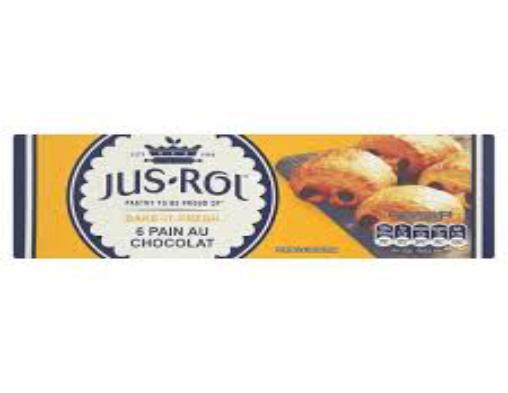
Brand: Jus-Rol
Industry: Food